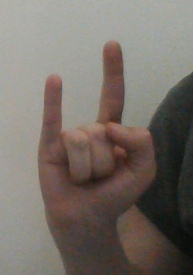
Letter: la